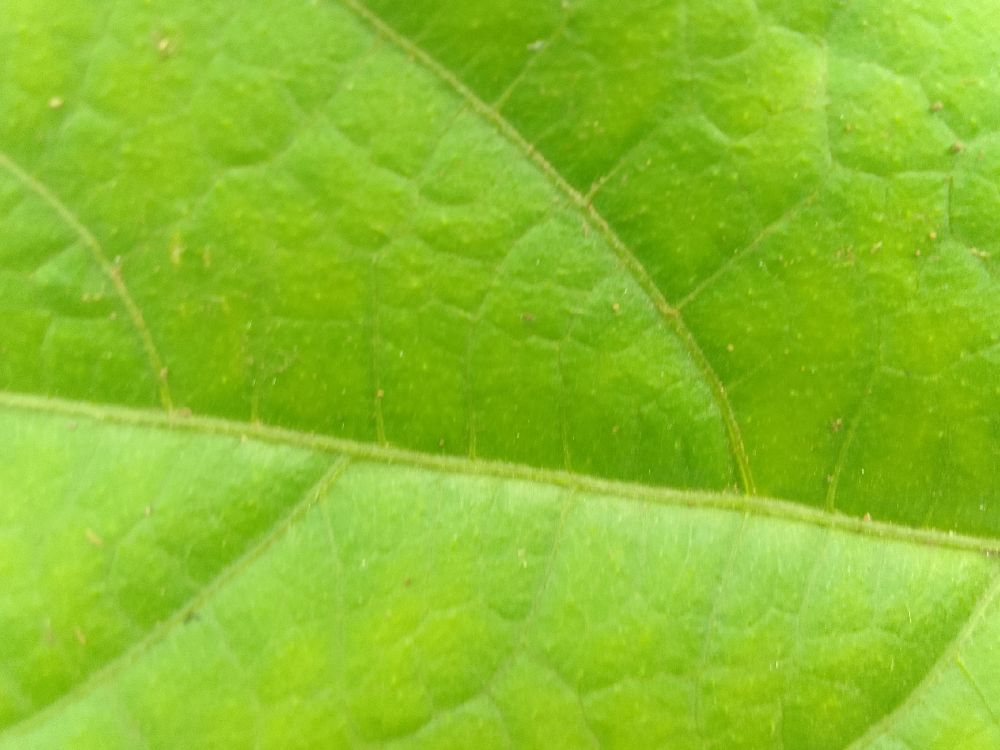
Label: healthy